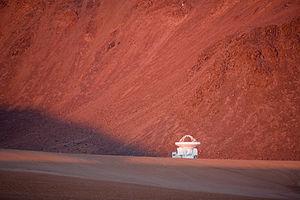
Atacama Pathfinder EXperiment est un radiotélescope d'observation millimétrique développé conjointement par l'Institut Max-Planck de radioastronomie, l'Observatoire spatial d'Onsala et l'Observatoire européen austral et inauguré en 2006. Il est situé au Chili, sur le site de Llano du Chajnantor, un haut plateau du désert d'Atacama au même endroit que l'interféromètre ALMA dont il constitue un prototype.